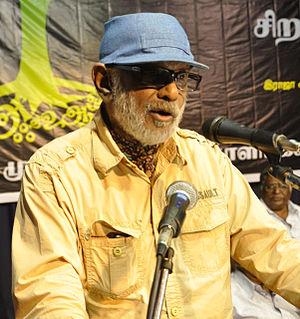
Balanathan Benjamin Mahendran, communément appelé Balu Mahendra, né le 20 mai 1939 à Batticaloa et mort le 13 février 2014 à Chennai, est un cinéaste, scénariste, cameraman et monteur indien.